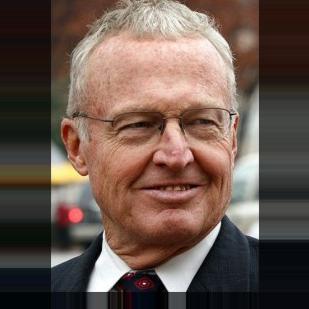
Age: 35